Bhopal Express (film)

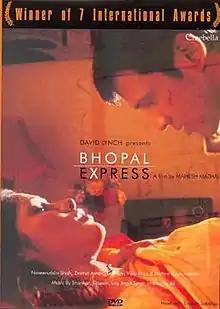
DVD cover of "Bhopal Express"

Bhopal Express is a 1999 Indian Hindi film directed by Mahesh Mathai. The film stars Kay Kay Menon, Naseeruddin Shah, Nethra Raghuraman, Zeenat Aman and Vijay Raaz in his film debut. The story was written by Prasoon Pandey and Piyush Pandey. The music was composed by the Shankar–Ehsaan–Loy trio.